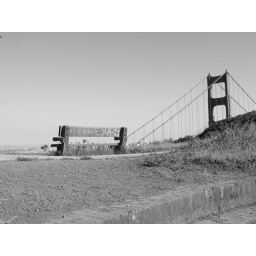
I wanted to sit on the bench and look at over the bridge and the water for a long, long time.